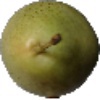
Label: Pear 1